Medical school

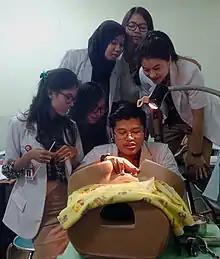
A group of Indonesian medical students at Trisakti University trains with an obstetric mannequin

In Indonesia, high school graduates who aspires to enroll in public medical schools must apply to medicine undergraduate program available in certain public universities. Most common ways to apply to public universities are SNBP (Achievement-based National Selection, , organized without test, using high school evaluation reports) and SNBT (Test-Based National Selection, , organized with test), both administered by Institution of Higher Education Admissions Test under The Indonesian Ministry of Education, Culture, Research, and Technology. Another way with fewer places are available through entrance exam conducted autonomously by each university (known as independent admission). These admissions are highly competitive for medicine, especially in prestigious institutions such as University of Indonesia in Jakarta, Airlangga University in Surabaya, and Gadjah Mada University in Yogyakarta. For private medical schools, almost all places offer seats through independently run admission tests.